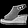
Label: Sandal